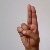
The image shows a hand gesture representing the letter 'U' in Indian Sign Language.